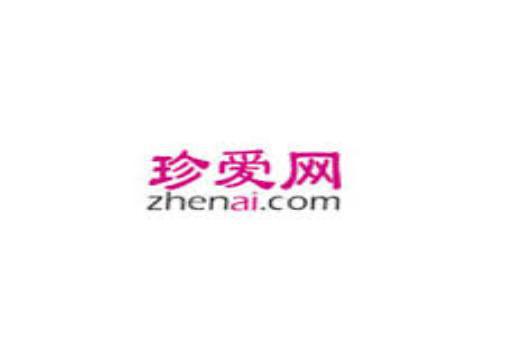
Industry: Leisure